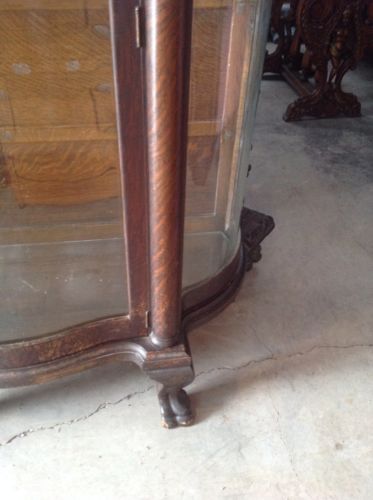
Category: cabinet